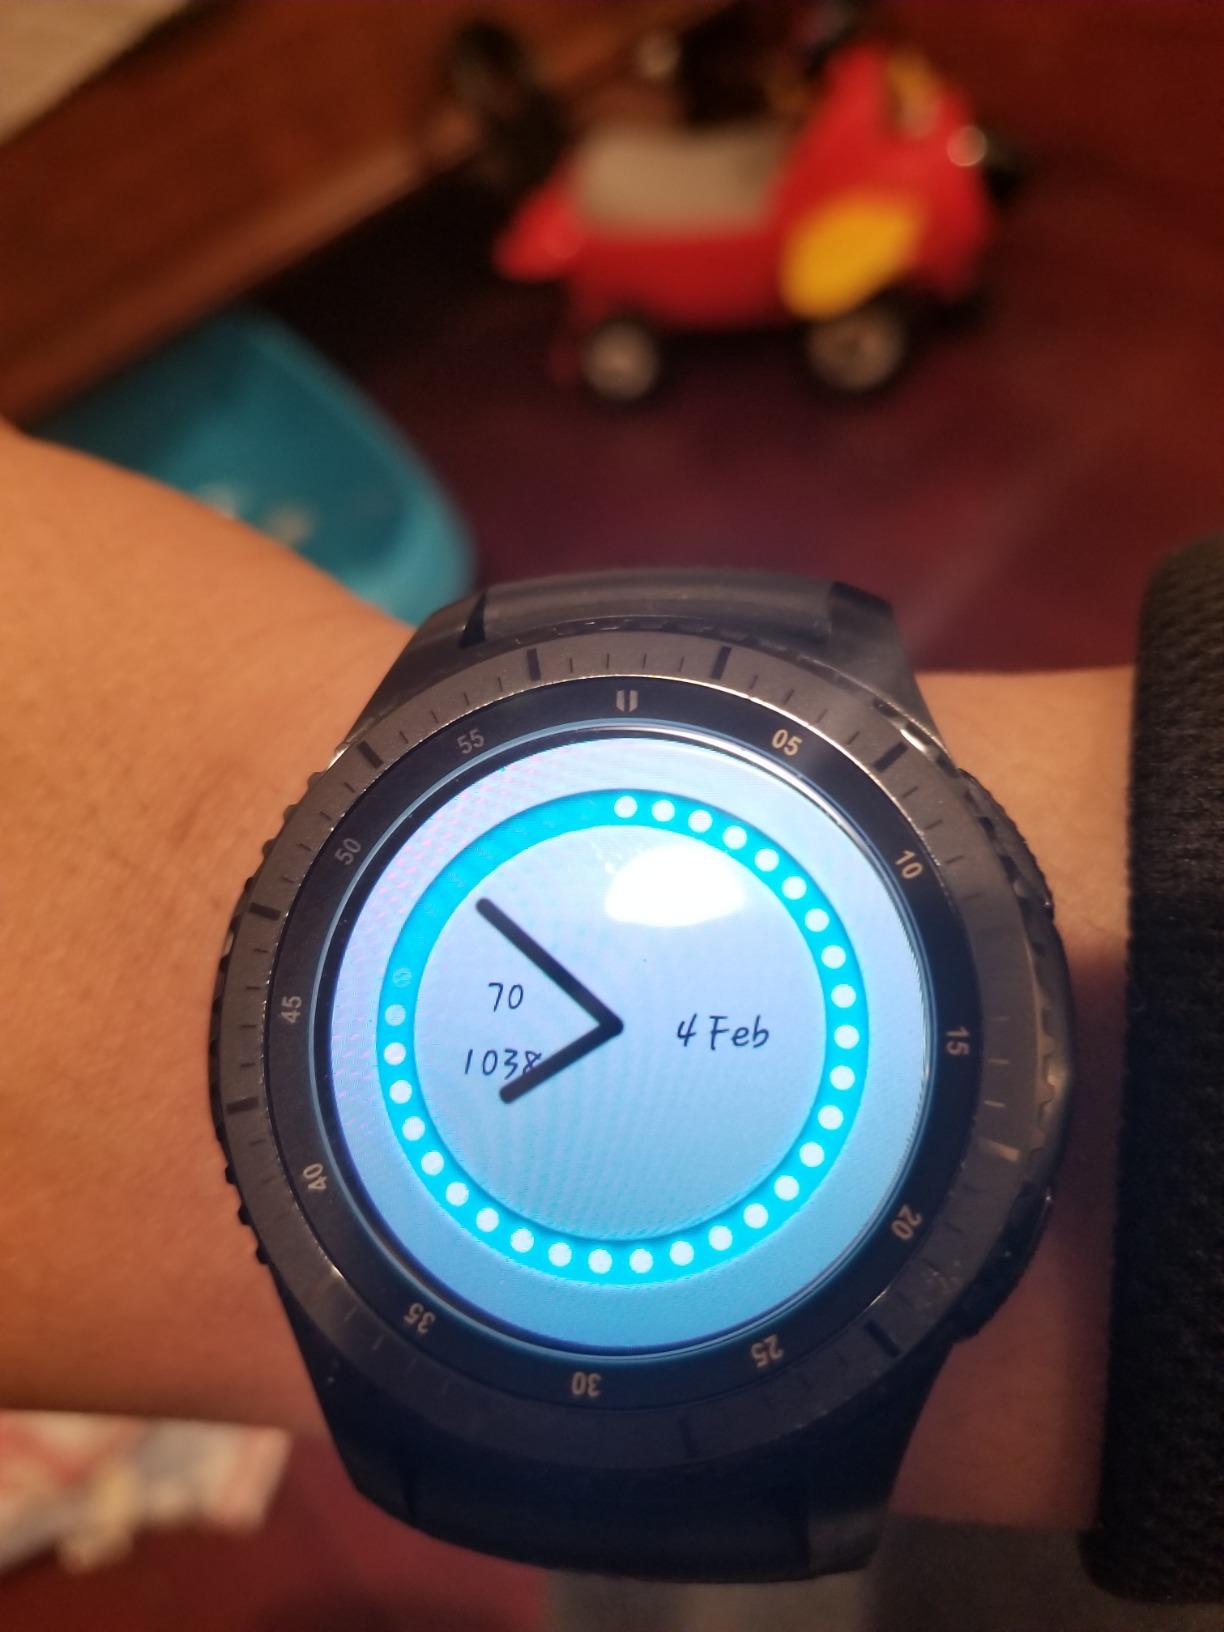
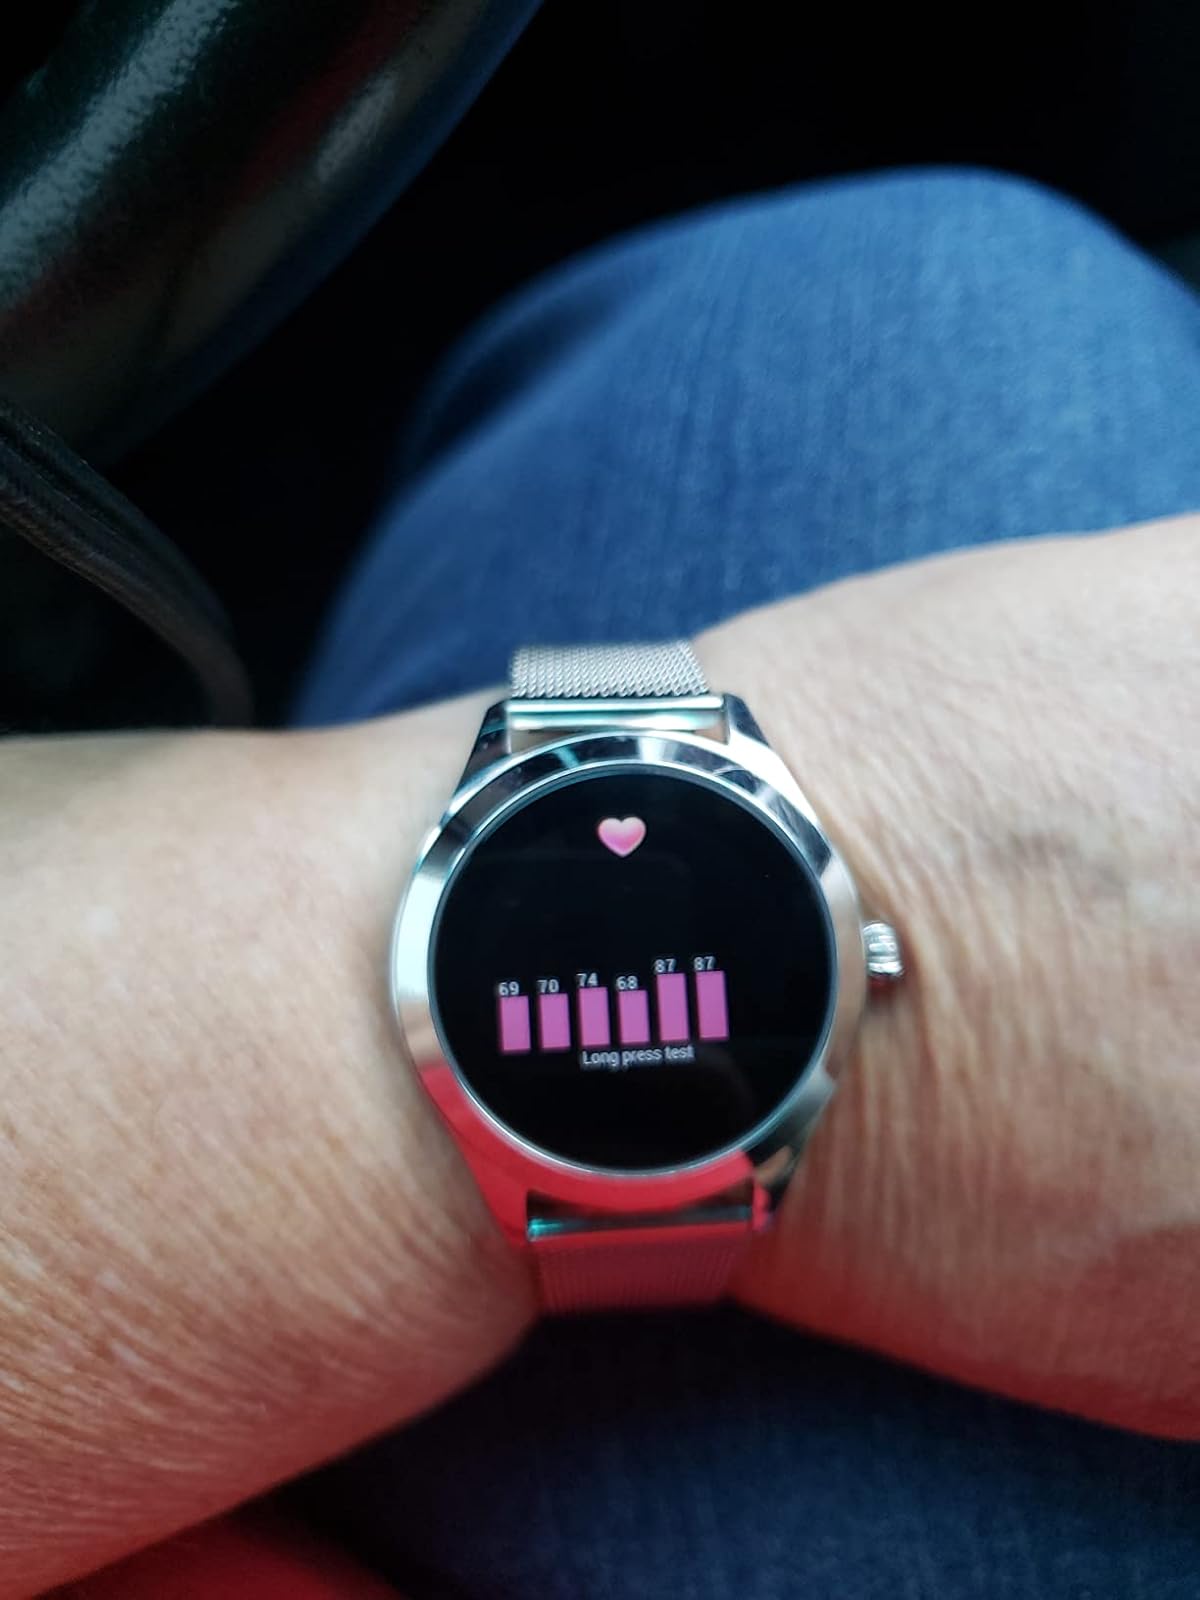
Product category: smartwatch
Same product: no